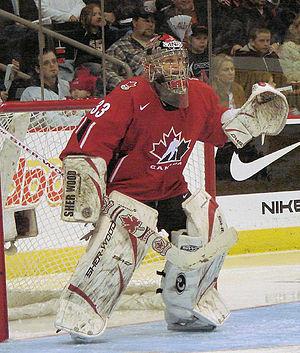
Les Martlets de McGill sont une équipe féminine de hockey sur glace à Montréal, au Québec. Les Martlets défendent les couleurs de l'Université McGill sur les scènes provinciale du Réseau du sport étudiant du Québec et nationale du U Sports et parfois même internationale, notamment aux Universiades, communément appelées les Jeux mondiaux universitaires.
Kim Saint-Pierre est une joueuse de hockey sur glace canadienne, membre de l'équipe du Canada de hockey sur glace féminin.
Les Canadiennes de Montréal, anciennement nommées Stars de Montréal, sont une équipe féminine de hockey sur glace de la ville de Montréal, dans la province de Québec au Canada. L'équipe joue ses matchs à domicile au Complexe Claude-Robillard à Montréal et fait ses débuts dans la Ligue canadienne de hockey féminin dès sa création en 2007. La formation des Stars remporte à quatre reprises les séries éliminatoires de la LCHF et remporte ainsi la Coupe Clarkson en 2009, 2011, 2012 et 2017.
Le Championnat universitaire canadien féminin de hockey sur glace – en anglais Canadian Interuniversity Sport women's ice hockey championship – est le championnat universitaire de hockey féminin parrainé par U Sports. Ce championnat existe depuis la saison 1997-1998 et regroupe 34 équipes féminines de hockey sur glace des clubs omnisports universitaires au Canada.